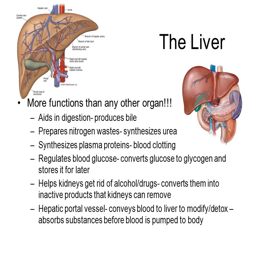
the liver more functions than any other organ !